CRM 114 (fictional device)

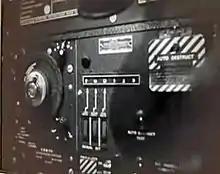
The CRM 114 on the B-52 in "Dr. Strangelove"

The CRM 114 Discriminator is a fictional piece of radio equipment in Stanley Kubrick's film "Dr. Strangelove" (1964), the destruction of which prevents the crew of a B-52 from receiving the recall code that would stop them from dropping their hydrogen bomb payloads onto Soviet territory. The device is one of several that malfunction in the film, along with Mandrake's telephones, the bomb doors failing to open and the Doomsday Weapon's misuse, a common theme in Kubrick's work of the failure of human planning.